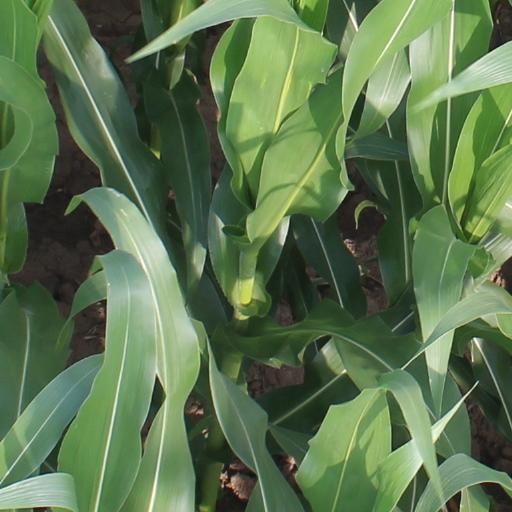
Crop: maize; corn